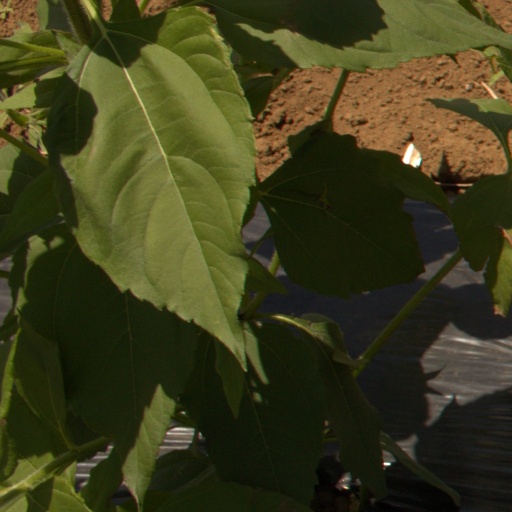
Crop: Jerusalem artichoke